Emiliano Martínez

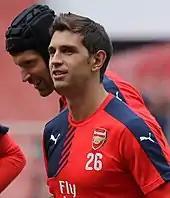
Martínez with Arsenal in 2015

After impressing in a trial and being approved for a work permit, Martínez was formally registered as an Arsenal player in July 2010.